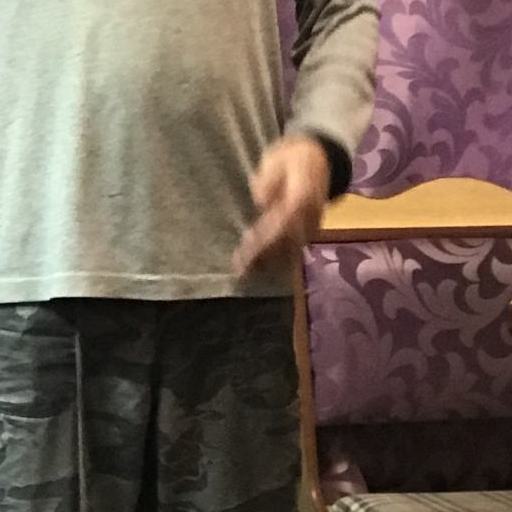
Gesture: no_gesture